Describe the emotion expressed in this image:  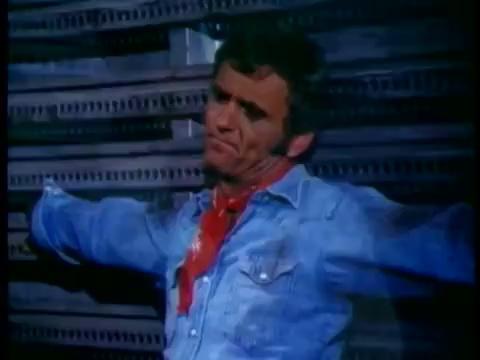
This person displays Pain, valence and arousal with low intensity.